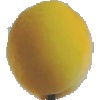
Label: Peach 2